Charles de Gontaut, 1st Duke of Biron

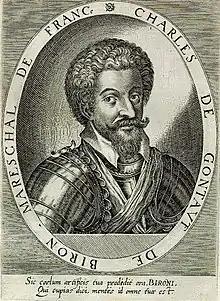
Engraving of the duke, created in Augsburg around 1600-1602

Charles de Gontaut was born in 1562, the eldest son of the Catholic Armand de Gontaut, the baron de Biron and Protestant Jeanne, dame d'Ornezan. His father served the king throughout the French Wars of Religion seeing service at the siege of La Rochelle in 1573 and continuing his service through the following decades as a Marshal.